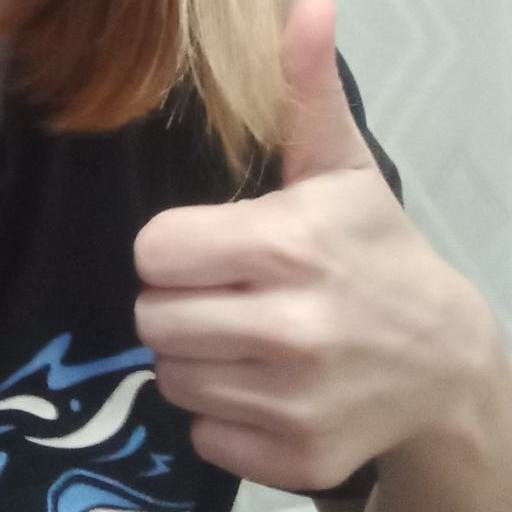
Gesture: like